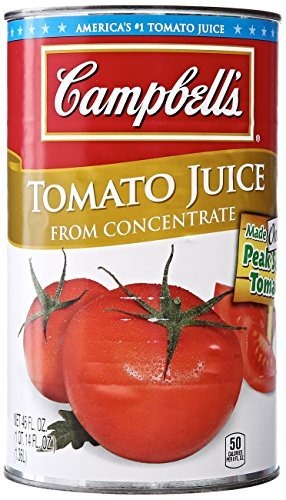
Item Name: Campbell's Tomato Juice 46 oz
Value: 46.0
Unit: Ounce

Price: 3